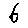
Label: 6